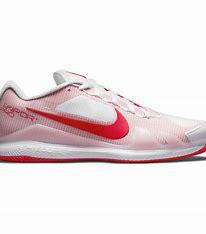
Brand: Nike
Model: Court Air Zoom Vapor 11